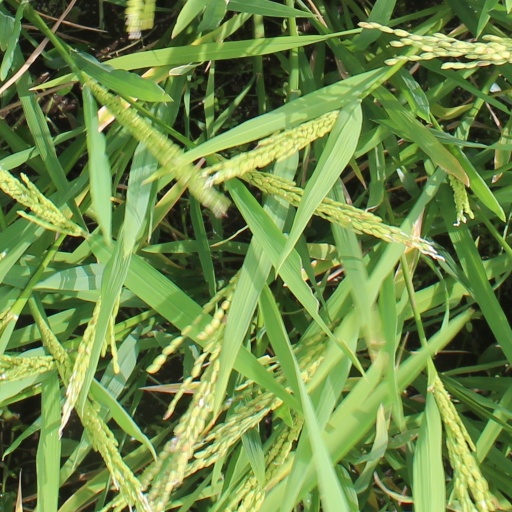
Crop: rice